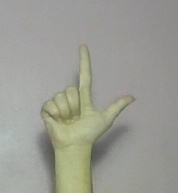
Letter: laam